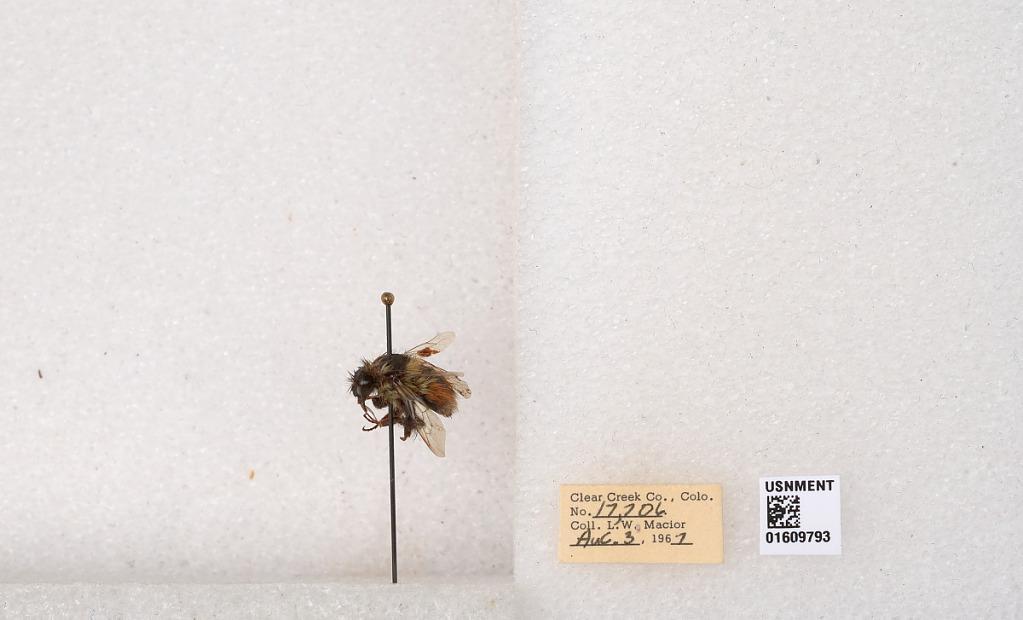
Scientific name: Bombus (Pyrobombus) sylvicola Kirby
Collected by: L. Macior
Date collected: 1967-8-3
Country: United States
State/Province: Colorado
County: Clear Creek
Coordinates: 39.6856, -105.645